Nazario Nazari

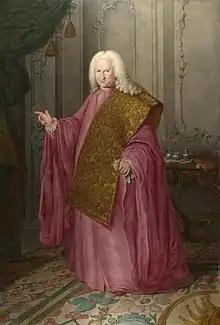
"Andrea Tron", circa 1750, by Nazario Nazari

Nazario Nazari (1724 – after 1793) was an Italian painter, active in a late-Baroque or Rococo style, in and around Venice. Nazario was well known as a portraitist of aristocratic officials of the Republic of Venice.